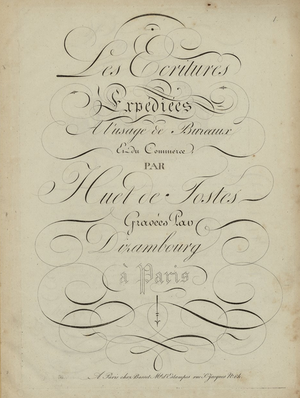
Jean Louis Emmanuel Huet, dit Huet de Tostes, est un musicien et calligraphe français actif comme chantre d'église à la fin de l'Ancien Régime puis comme professeur d'écriture jusqu'au premier quart du XIXᵉ siècle.